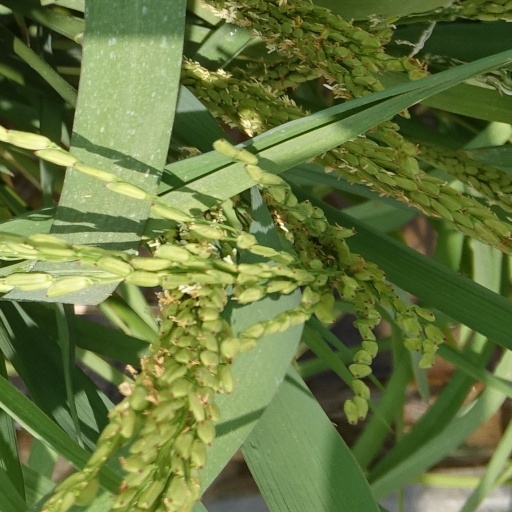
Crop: rice